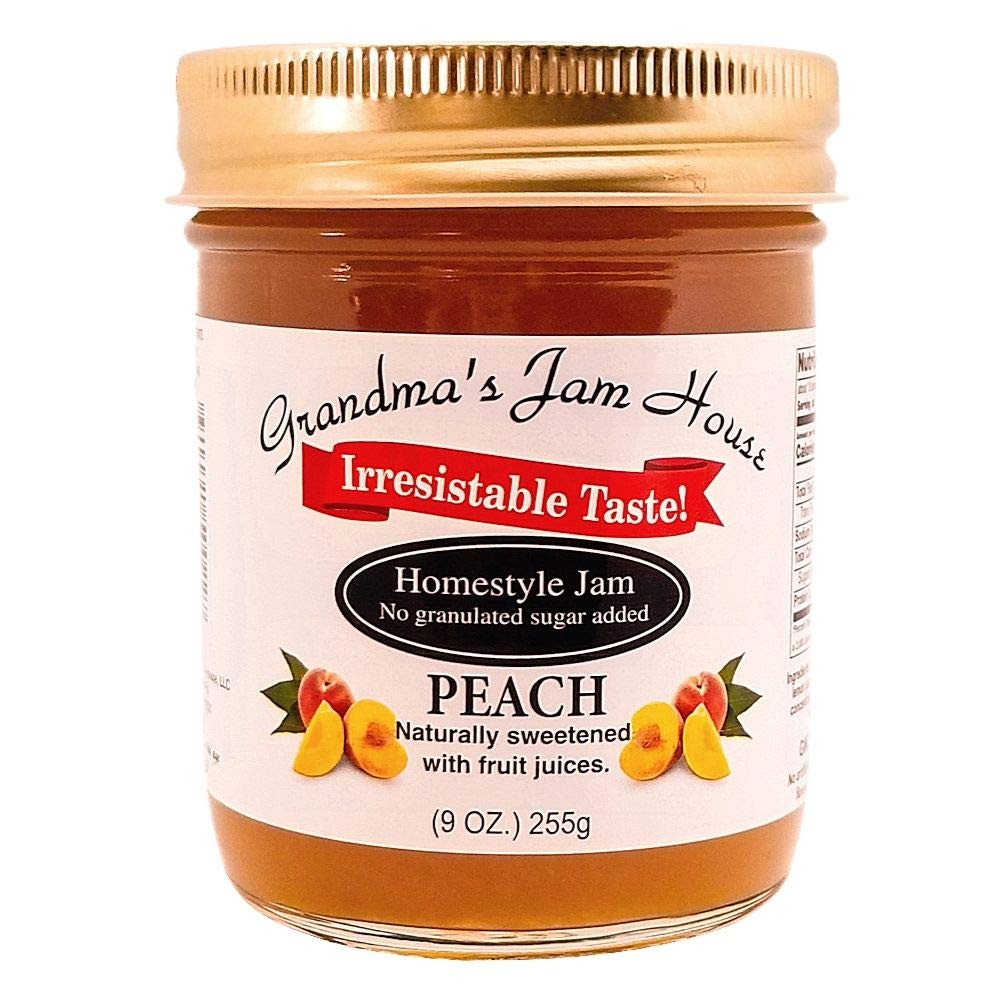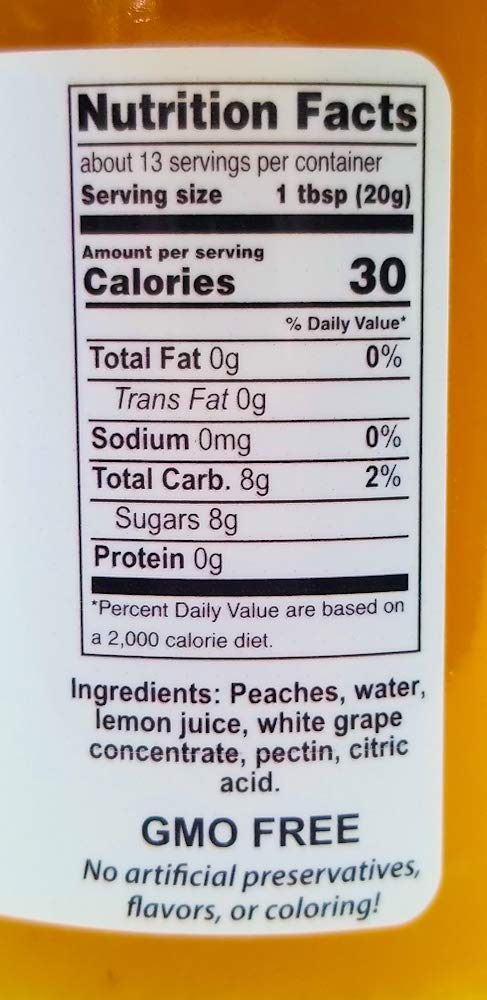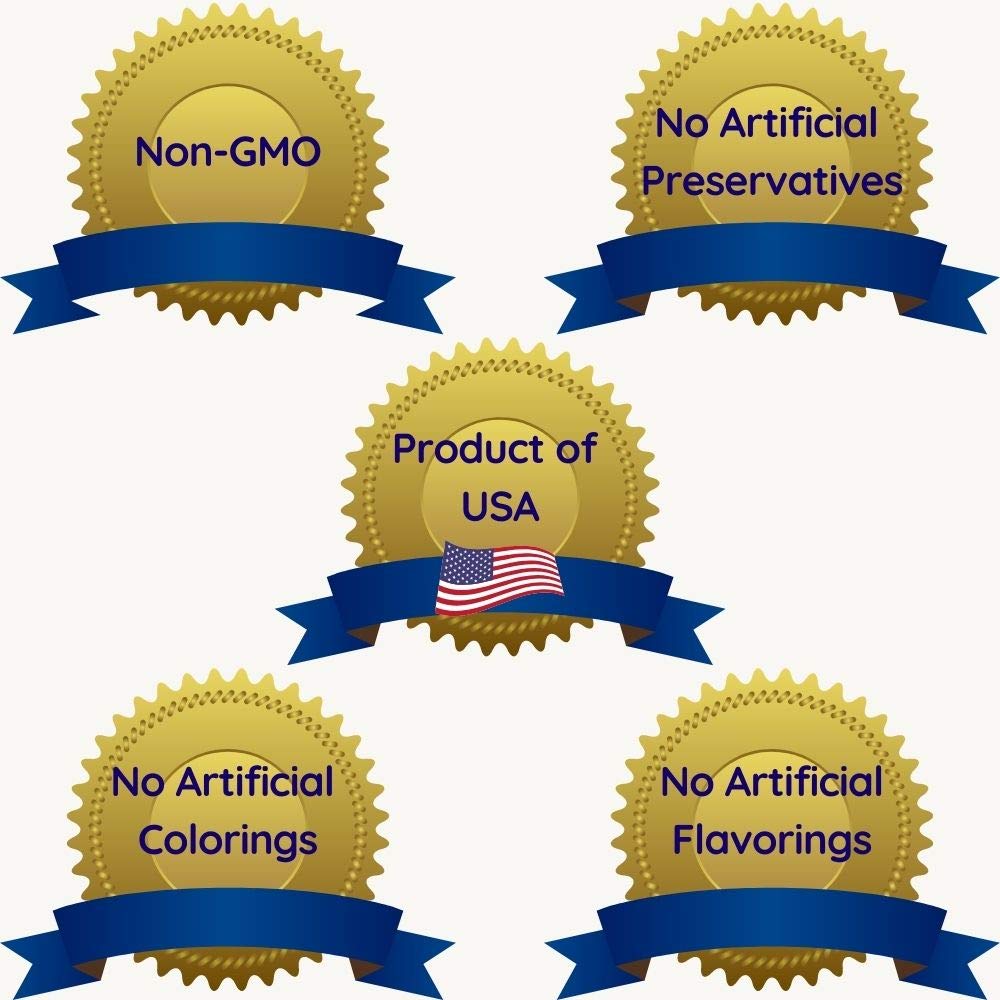
Sweet Peach Jam | No Added Sugar | All Natural | Homestyle Fruit Jam | Spreadable Preserves Jams Jellies Jelly Fruits | 9 Ounce Glass Jar
Category: Grocery
Your search for the perfect peach jam ends here. Thoughtfully crafted by Grandma's family in the beautiful mountains of Garrett County, Maryland in the USA, you will get nothing but the best ingredients in every jar of jam you buy. Each family heritage recipe from Grandma's Jam House promises: Non-GMO, Non-GMO, No high fructose corn syrup (HFCS) No high fructose corn syrup (HFCS) No artificial preservatives No artificial preservatives No artificial flavoring No artificial flavoring No artificial coloring No artificial coloring Since 1995 when Grandma's first jar of jam hit the shelf, the focus has been on simple, tasty ingredients. When you read the label, you will be able to pronounce each ingredient and you will know exactly what's in the jar.Once you purchase your first jar of Grandma's jam or jelly, you will become a life long fan, reordering again and again. In fact, you will probably want to subscribe so you never run out. Discover all the flavors you've been missing when you explore the full line of Grandma's jams and jellies.
Features: SIMPLE INGREDIENTS - Juicy peaches, purified water, lemon juice, white grape juice concentrate, fruit pectin and citric acid. ZERO artificial preservatives, NO chemical flavorings and FREE from artificial colors. Non-GMO | REDUCED SUGAR - Designed to fit healthy living goals for diabetic diets, some low carb lifestyles, lazy and dirty keto plans. This low sugar jam is friendlier to all around wellness, compared to full sugar varieties. | DELICIOUSLY TASTY - Introduce yourself to a burst of warm, sunny flavor with this award-worthy jam. The robust, homemade taste will keep you anticipating every bite. | PERFECT TEXTURE - This jam presents as a velvety, translucent spread that leans toward a fruit butter. Bits of fruit are generously scattered throughout. FASCINATE YOUR SENSES with this lively texture-flavor combination. | EASY TO ENJOY - On buttery toast, warm bagels, or crusty scones. BUT LET'S NOT END WITH BREAKFAST! Marry to classic peanut butter sandwiches or LEVEL UP your charcuterie board and dessert bar.